Rondanini Faun

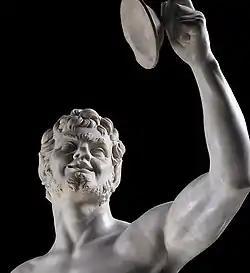
Rondanini Faun, head, detail

The restored statue was attributed to Duquesnoy by the latter's biographer, Giovanni Pietro Bellori. Duquesnoy's pupil, Orfeo Boselli, attributed the statue to the "Fiammingo".